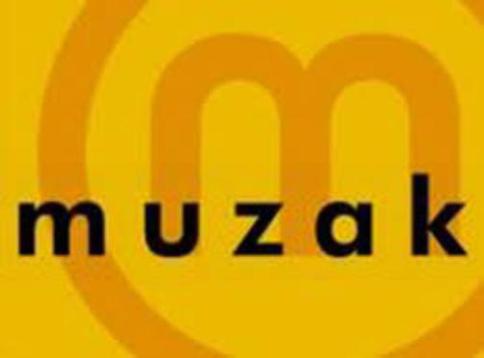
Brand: muzak-1
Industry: Clothes